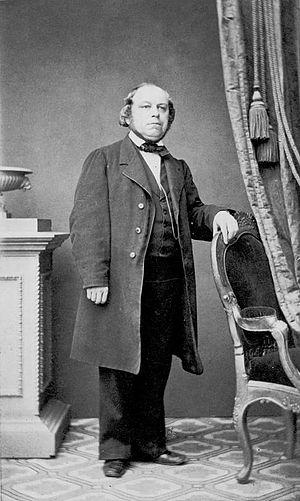
Louis Plaidy est un professeur de piano et compilateur allemand de livres d'études de techniques musicales.